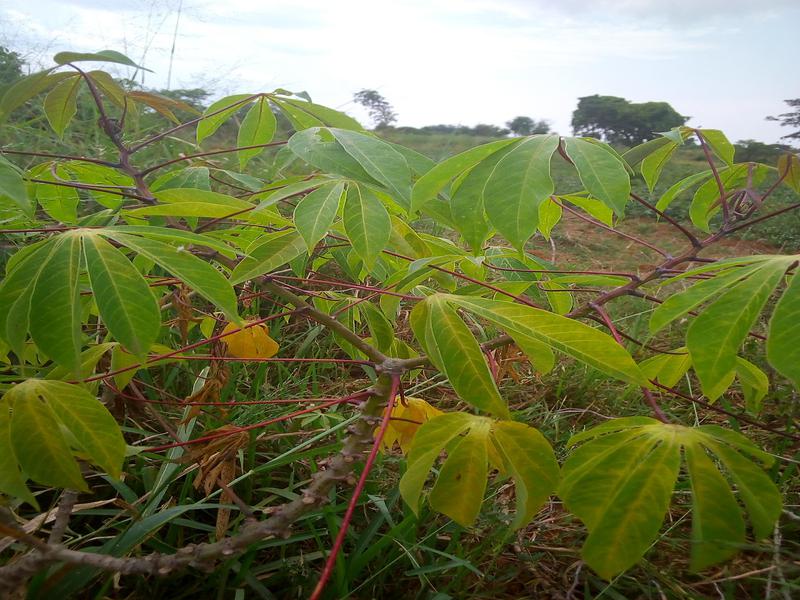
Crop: cassava
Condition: brown_streak_disease